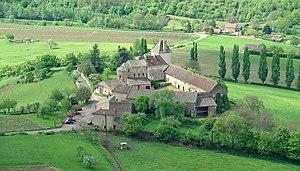
La chapelle aux Moines. Berzé-la-Ville, Saône-et-Loire (71) - Bourgogne - France La chapelle, classée monument historique, renferme des peintures murales qui remontent au premier quart du XIIe siècle et montre des influences byzantine et germanique (art ottonien)"
Cet article recense une partie des monuments historiques de Saône-et-Loire, en France.
Berzé-la-Ville est une commune française située dans le département de Saône-et-Loire en région Bourgogne-Franche-Comté.
Parmi les 576 communes du département français de Saône-et-Loire, plus de 300 possèdent une construction ecclésiastique de style roman.